Black Norwegian Elkhound

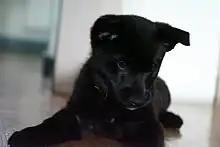
Black Norwegian Elkhound puppy

The Black Norwegian Elkhound is a typical Spitz breed with a short compact body, dark eyes, ears standing straight up, and a curly tail carried over the back. It has a rich coat that does not stand out from the body. This is an all-weather hunting dog and the coat is very important. It must be able to keep out the heavy autumn rain in Scandinavia and endure the cold weather, which it does very well.